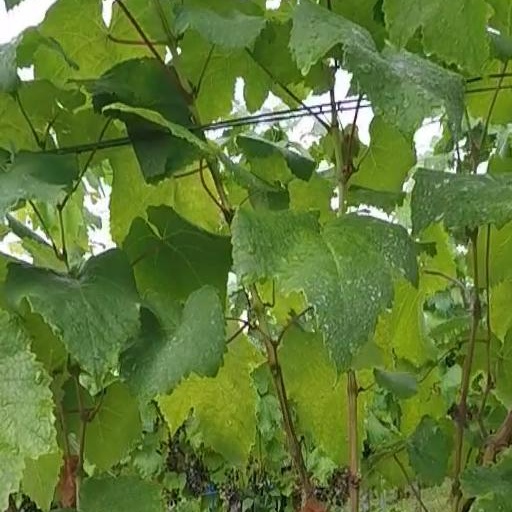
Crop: grape